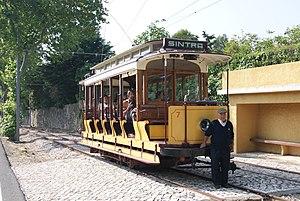
Photo: Trams aux Fils.